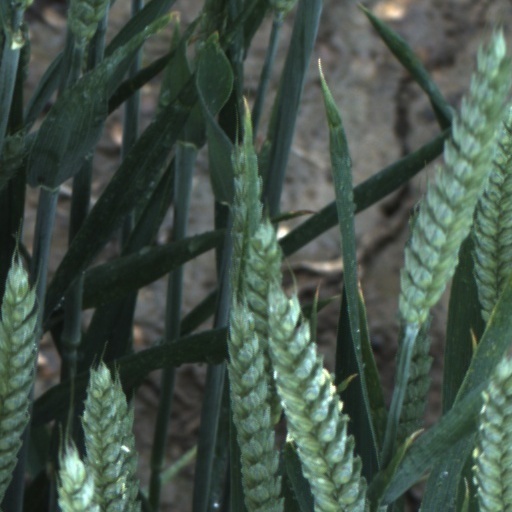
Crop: wheat